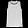
Label: Shirt